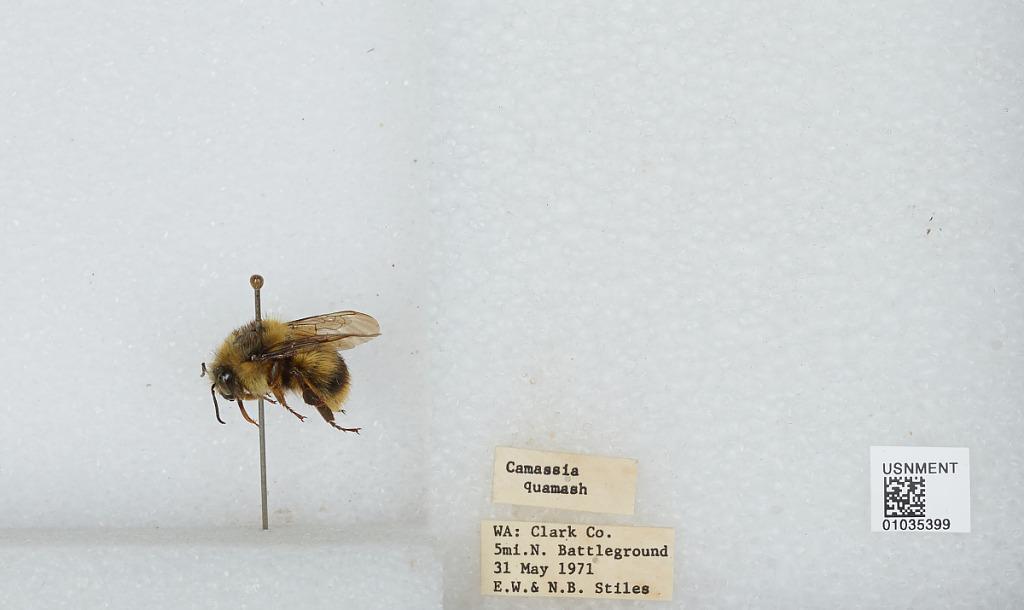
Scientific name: Bombus (Pyrobombus) mixtus Cresson
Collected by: E. Stiles
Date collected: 1971-5-31
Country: United States
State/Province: Washington
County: Clark
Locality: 5 miles north of Battle Ground
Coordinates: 45.8653, -122.52